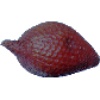
Label: Salak 1